Sahil Shroff

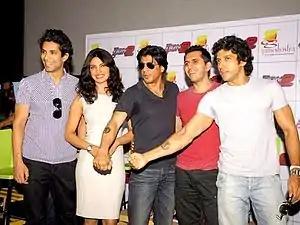
("On left") Sahil Shroff, at a promotional event for the film Don in Mumbai along with co-stars Chopra, Khan, Sidhwani and Akhtar.

Sahil is best known as a contestant on the first season of the reality television competition "The Amazing Race Asia", from 2006 to 2007. He has also done many TV commercials including HCL Enterprise, Tata Indica, Lux and Cadbury's Eclairs, and walked for designers like Manish Malhotra, Vikram Phadnis, Narendra Kumar and JJ Valaya. He took acting and voice lessons from veterans like Anupam Kher before walking into films.